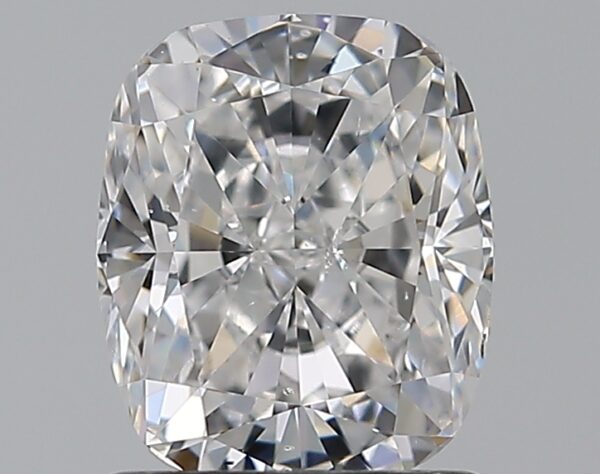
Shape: cushion
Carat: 1.29
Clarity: VS2
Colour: D
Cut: VG
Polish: EX
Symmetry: EX
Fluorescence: ST
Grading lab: GIA
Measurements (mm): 6.78 x 5.68 x 3.98